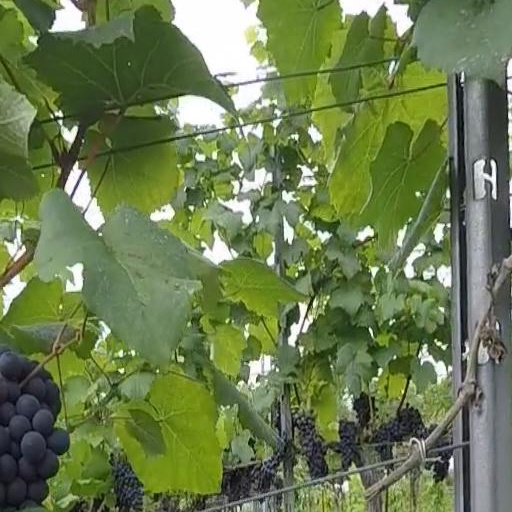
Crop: grape